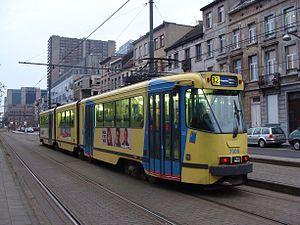
La motrice 7908 sur la voie de garage de la Rue du Progres.
La ligne 32 du tramway de Bruxelles est une ligne de tramway qui relie Da Vinci à Drogenbos Château, via l’axe prémétro Nord-Sud jusqu'à Lemonnier, inclus, à Bruxelles.